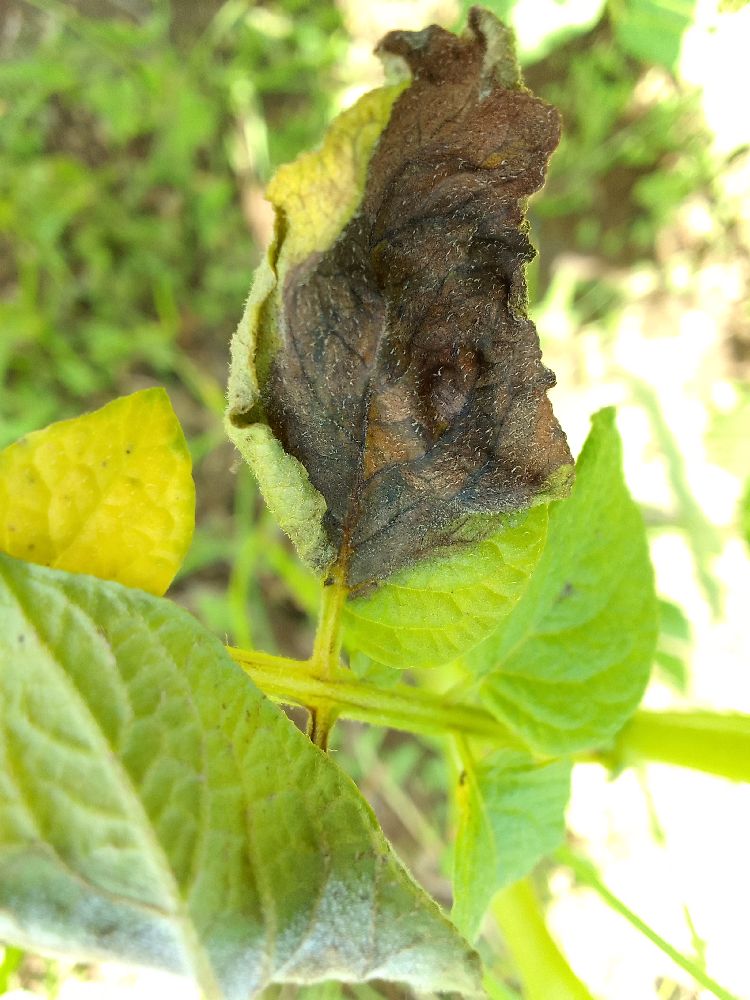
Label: Late blight